C.S. Norton Mansion

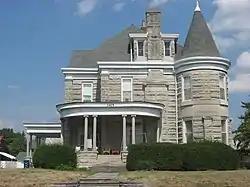
C.S. Norton Mansion, September 2010

C.S. Norton Mansion is a historic home located at Bedford, Lawrence County, Indiana. It was built in 1897, and is a -story, "royal blue" limestone dwelling. A three-room addition was built in 1925–1926. It has dual front entrances and a parapet surrounding the roof. It is cubicle in form with a hipped roof with gable dormers. The house features a cylindrical tower topped by a conical roof, a one-story entrance portico with Ionic order columns, and a porte cochere. The building housed school administration offices after 1928.